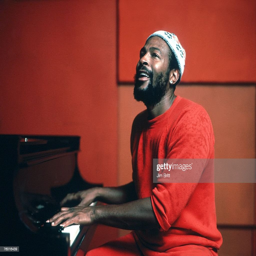
rhythm and blues artist plays piano as he records in a studio .